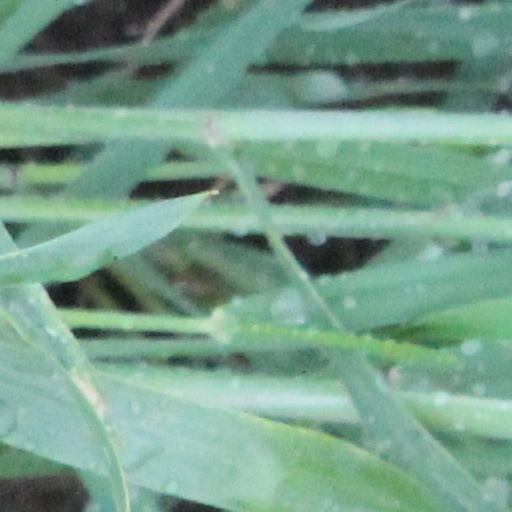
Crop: wheat